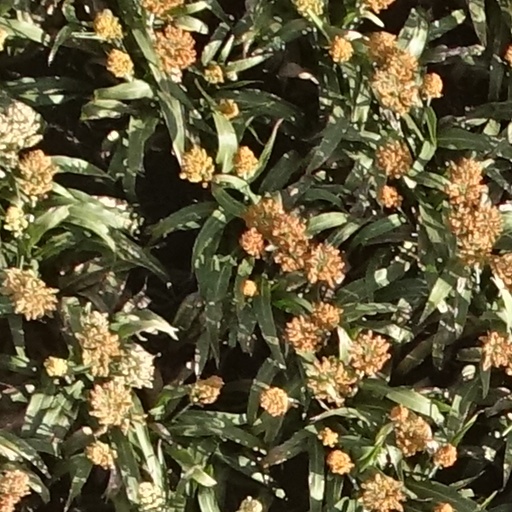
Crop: sorghum